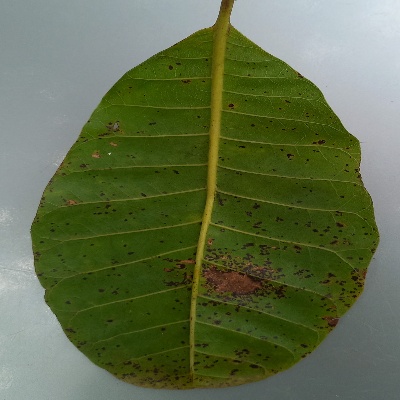
Crop: Cashew
Condition: anthracnose